Paris Model

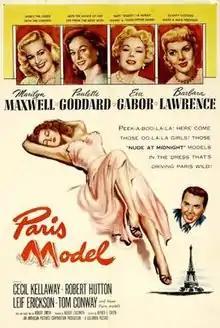

Paris Model is a 1953 American comedy drama film directed by Alfred E. Green and starring Marilyn Maxwell, Paulette Goddard, Eva Gabor and Barbara Lawrence. It is an anthology featuring four separate parts, each focused on one of the four actresses. It was distributed by Columbia Pictures. The film's sets were designed by the art director William Glasgow.